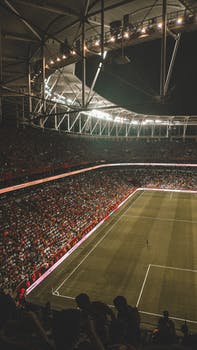
Label: No Watermark